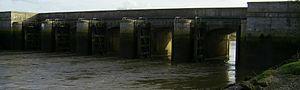
Portes des veys sur le fleuve La Vire
Le parc naturel régional des marais du Cotentin et du Bessin est un parc naturel régional français, situé en Normandie. Le parc régional est créé le 14 mai 1991 par décret ministériel en raison de l'importance de sa zone humide que les crues hivernales recouvrent ou « blanchissent ».